Adil Writer

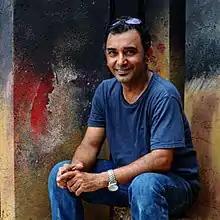
The Ceramic Artist Adil Writer

Adil Writer is a ceramic artist, painter and architect from Bombay, India, currently living and working in Auroville universal township in south India. He is a partner at Mandala Pottery which produces functional tableware, assorted ceramic items, and architectural ceramic murals and installations. From his own studio at Mandala, he creates his own line of studio pottery.